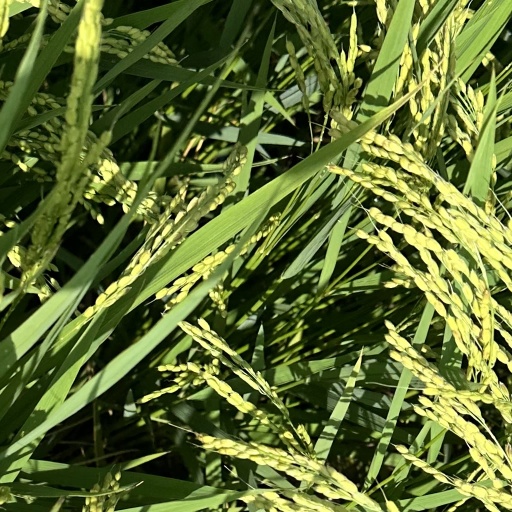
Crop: rice